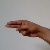
The image shows a hand gesture representing the letter 'H' in Indian Sign Language.